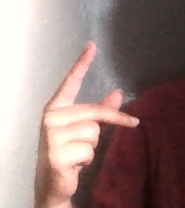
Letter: dha